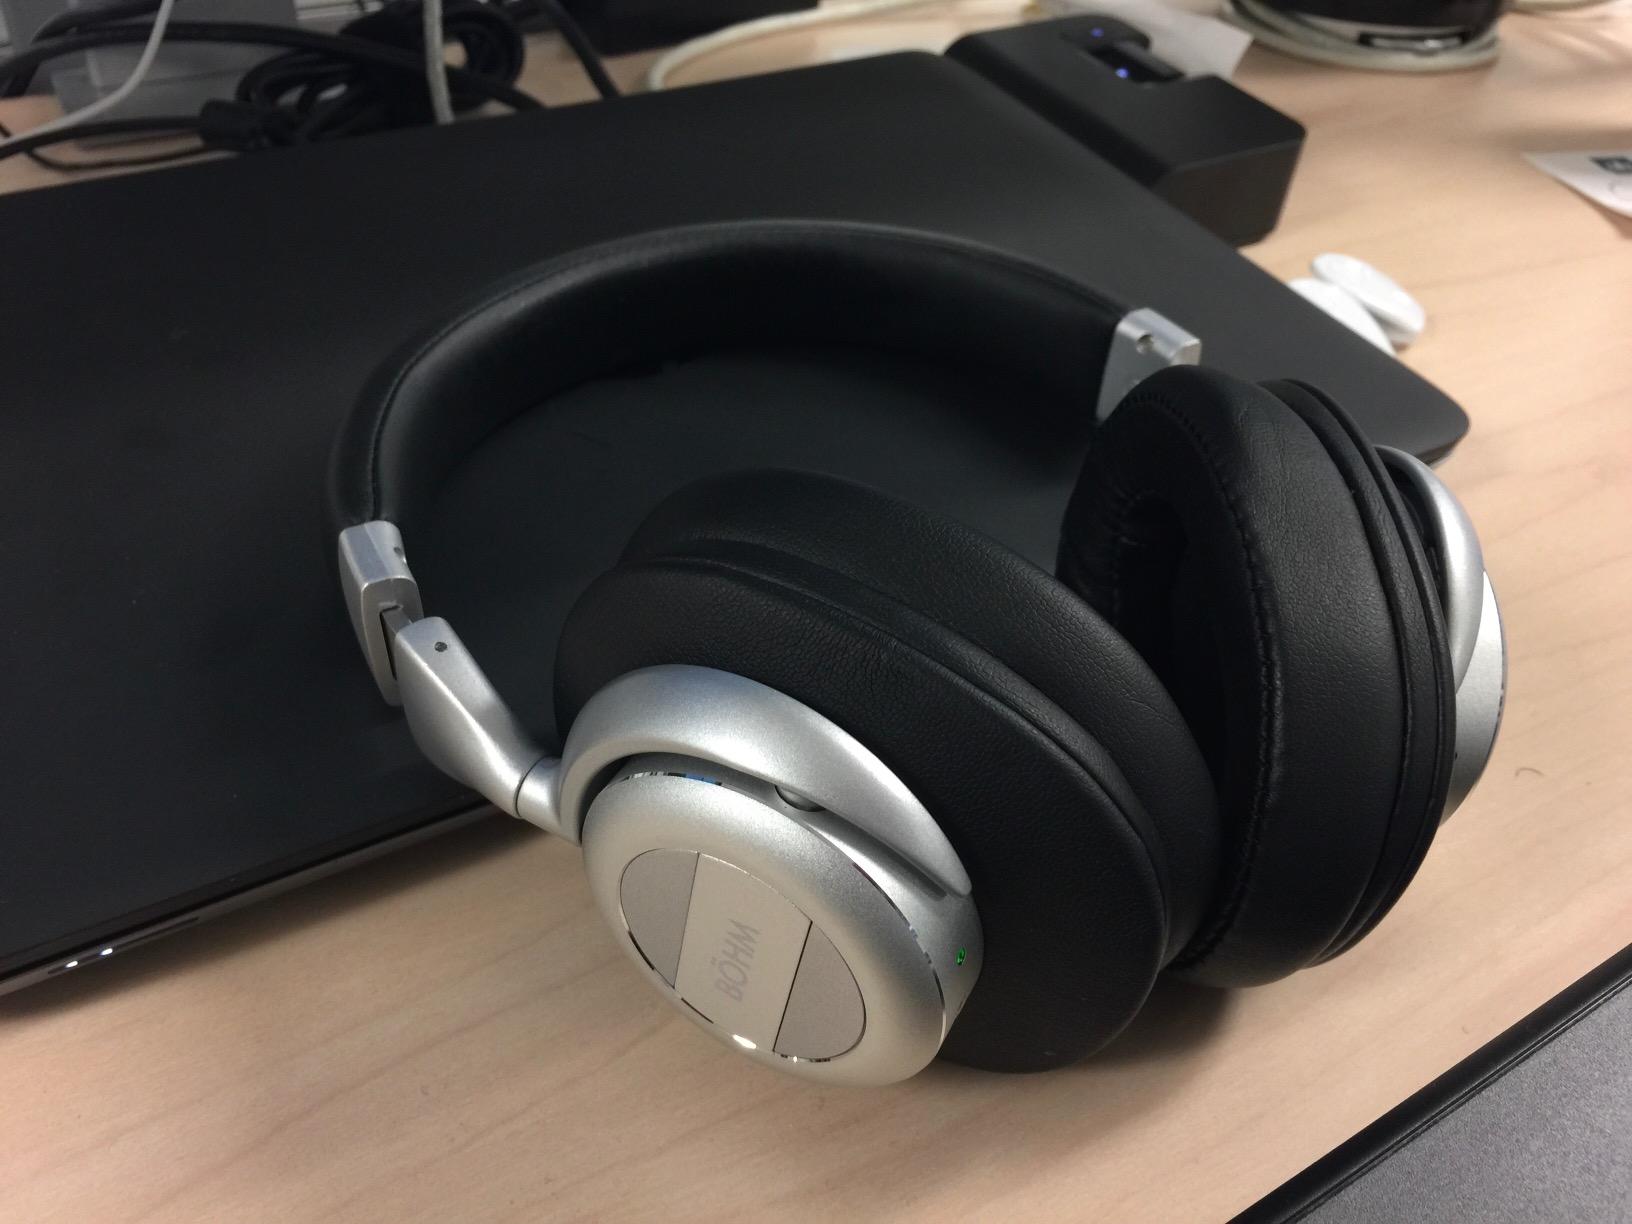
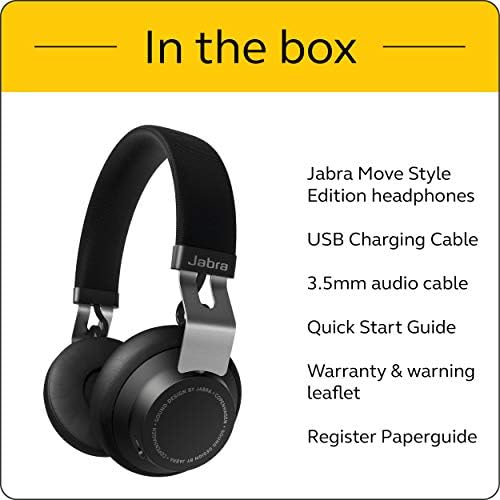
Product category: headphones
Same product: no